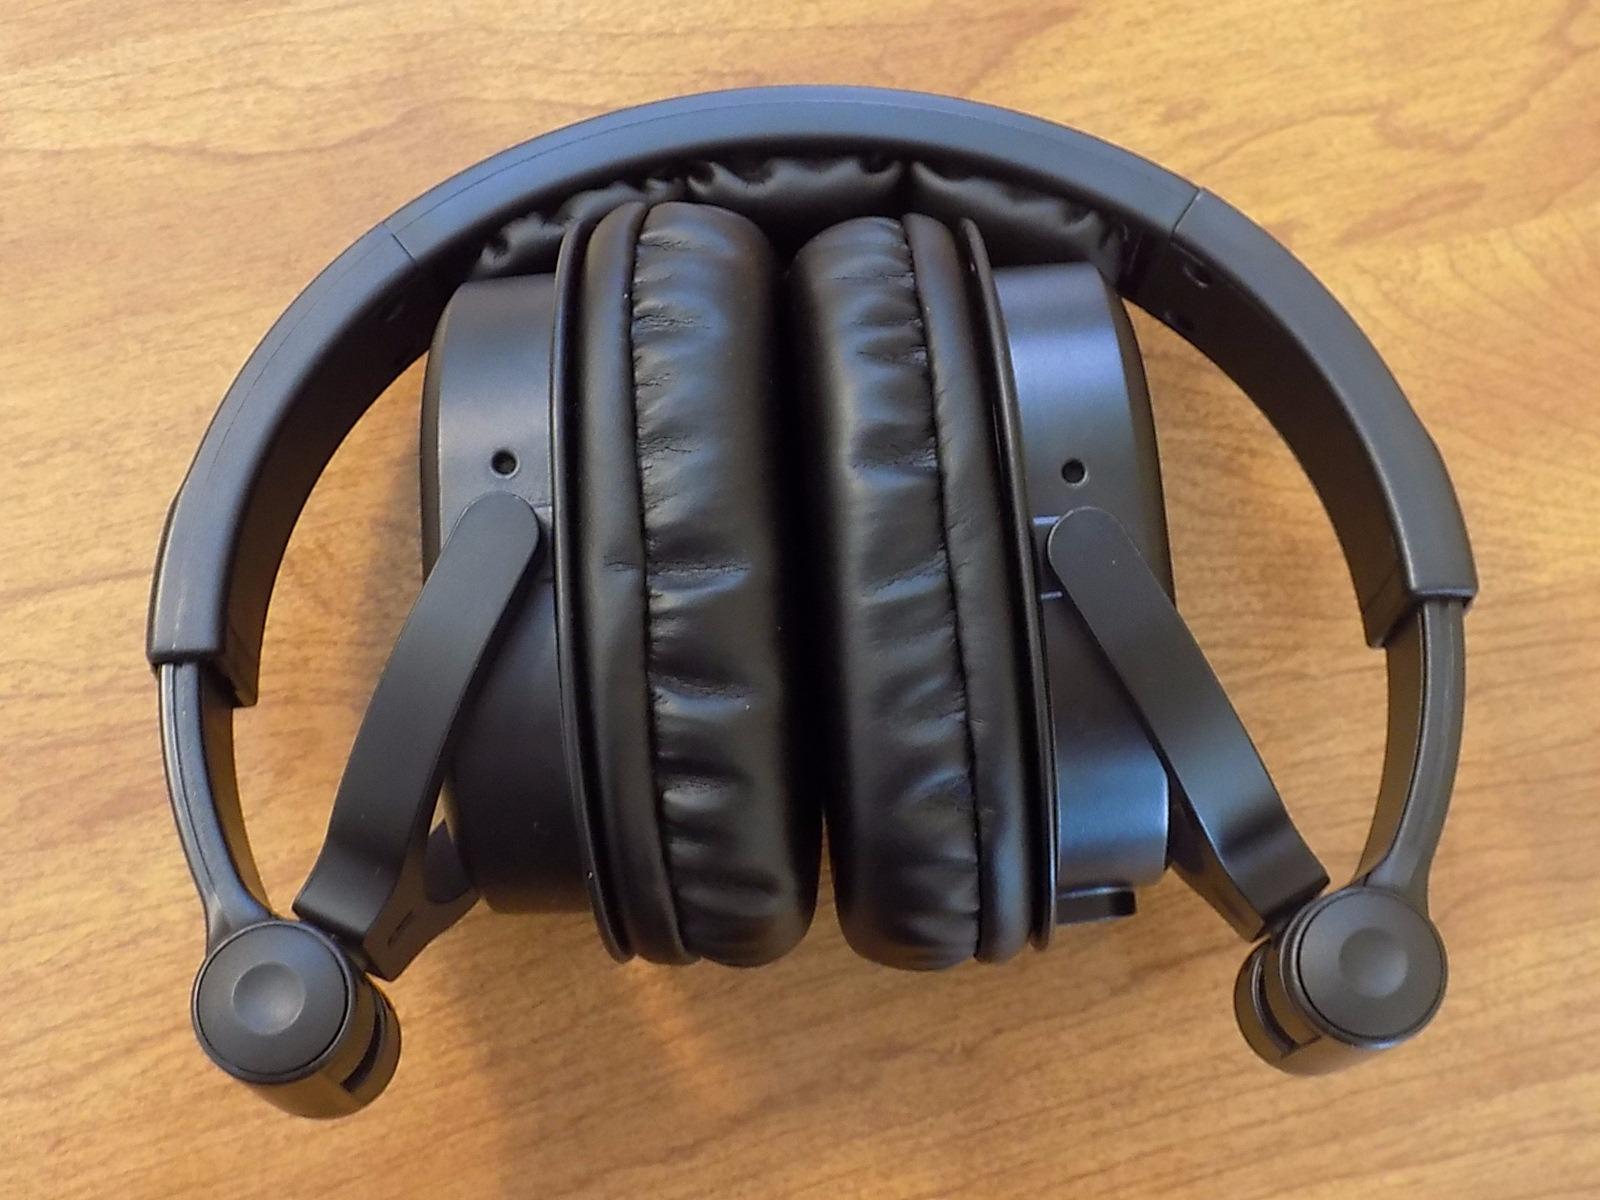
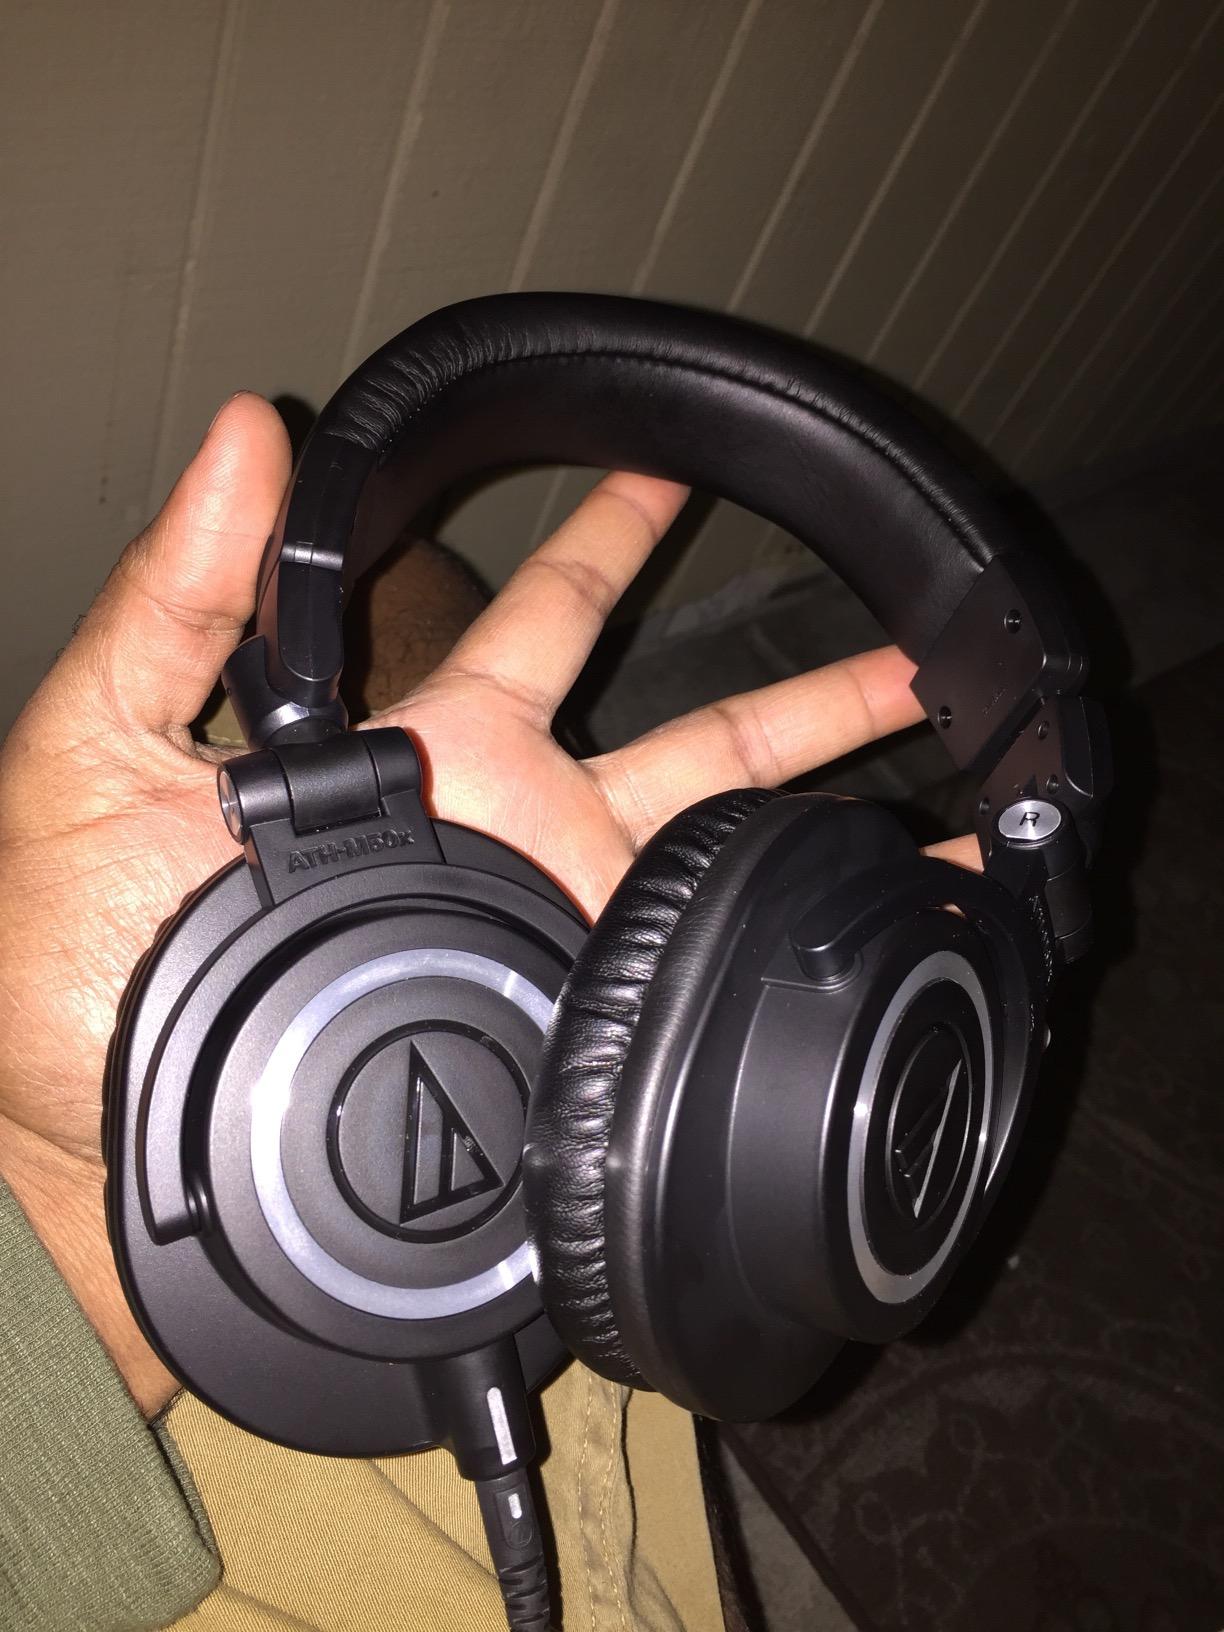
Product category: headphones
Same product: no